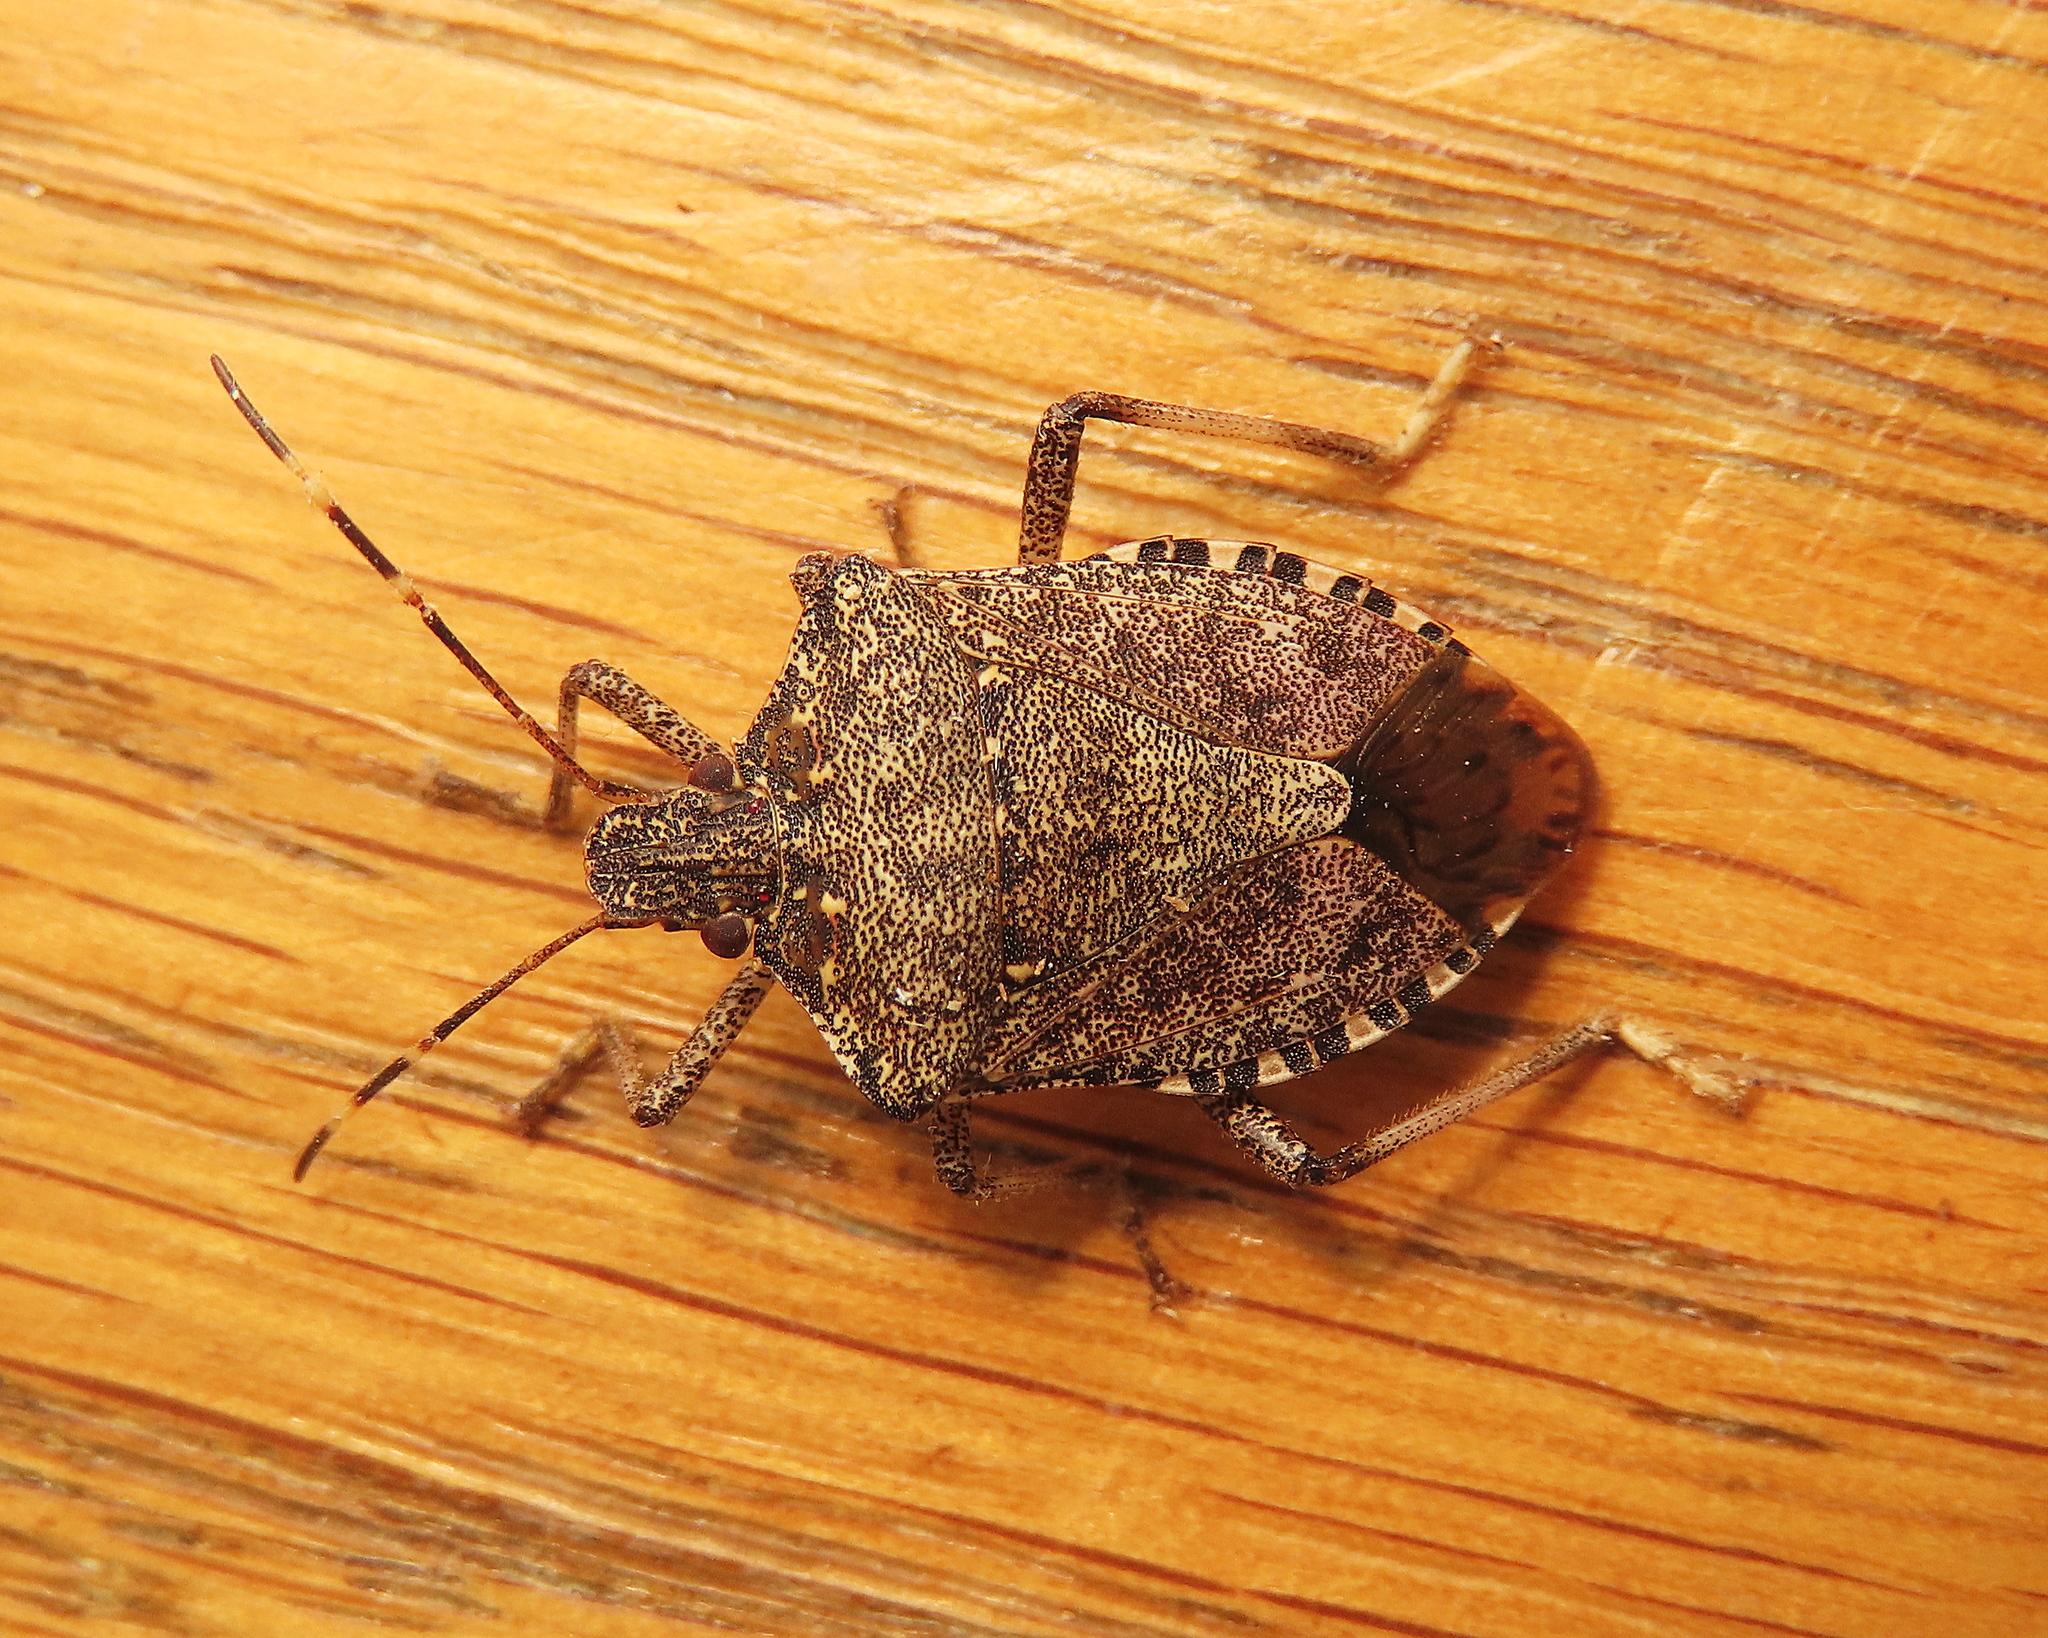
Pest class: stink_bug